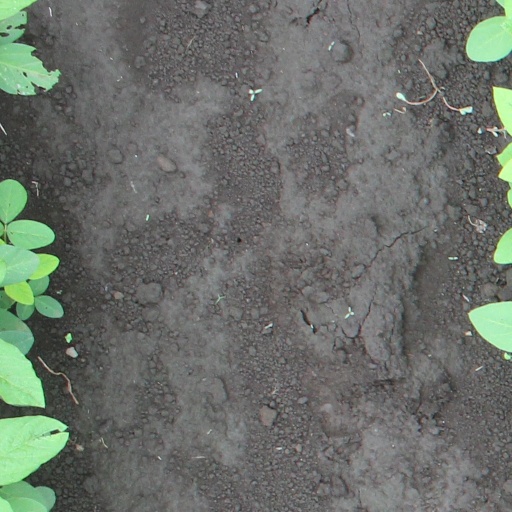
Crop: soybean